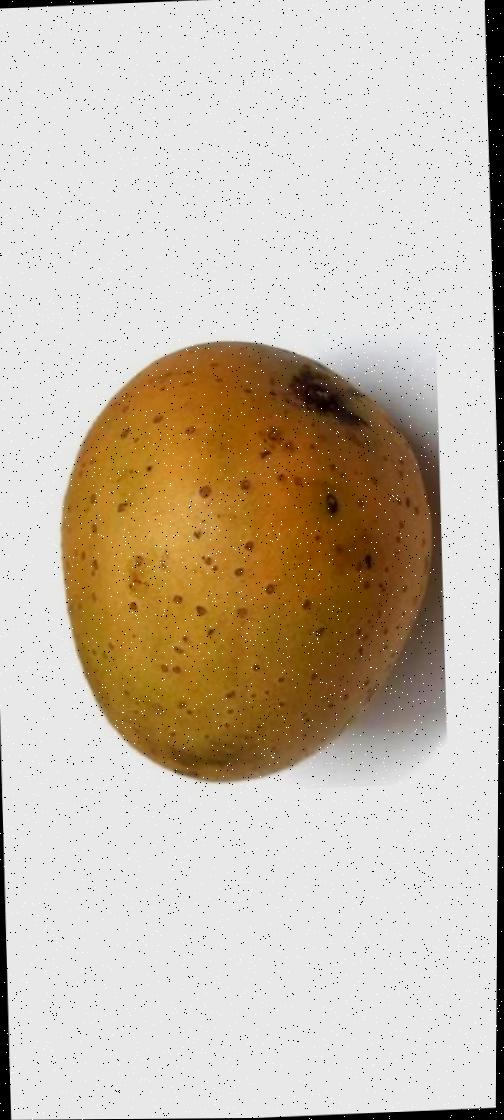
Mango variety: Gourmoti